Jimmy Carter

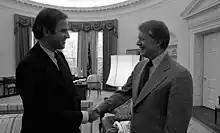
President Carter meeting with U.S. Senator and future president Joe Biden in 1978

Preliminary planning for Carter's presidential transition had been underway for months before his election. Carter had been the first presidential candidate to allot significant funds and a significant number of personnel to a pre-election transition planning effort, which then became standard practice. He set a mold that influenced all future transitions to be larger, more methodical and more formal than they were.